Hobart

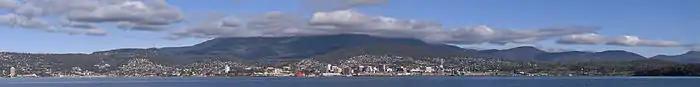

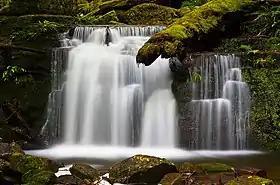
Strickland Falls on the upper Hobart Rivulet

Hobart is located on the edge of the Tasmanian South East and Tasmanian Southern Ranges IBRA bioregions as well as being surrounded by parts of the South-east Tasmania Important Bird Area (such as the Meehan and Wellington Ranges) which provide important habitat for Tasmanian birds. The East Risdon State Reserve contains the wattles Derwent cascade and "Acacia riceana", as well as the rare or endangered Risdon peppermint and "Eucalyptus morrisbyi". Other local plant species like heartleaf silver gum and the abundant blue gum are also planted horticulturally, while many exotic species were planted as a result of aesthetic preferences from British colonisation. Black peppermint, silver peppermint, blue wattle, blackwood, drooping sheoak and cherry ballart are another common woodland combination.